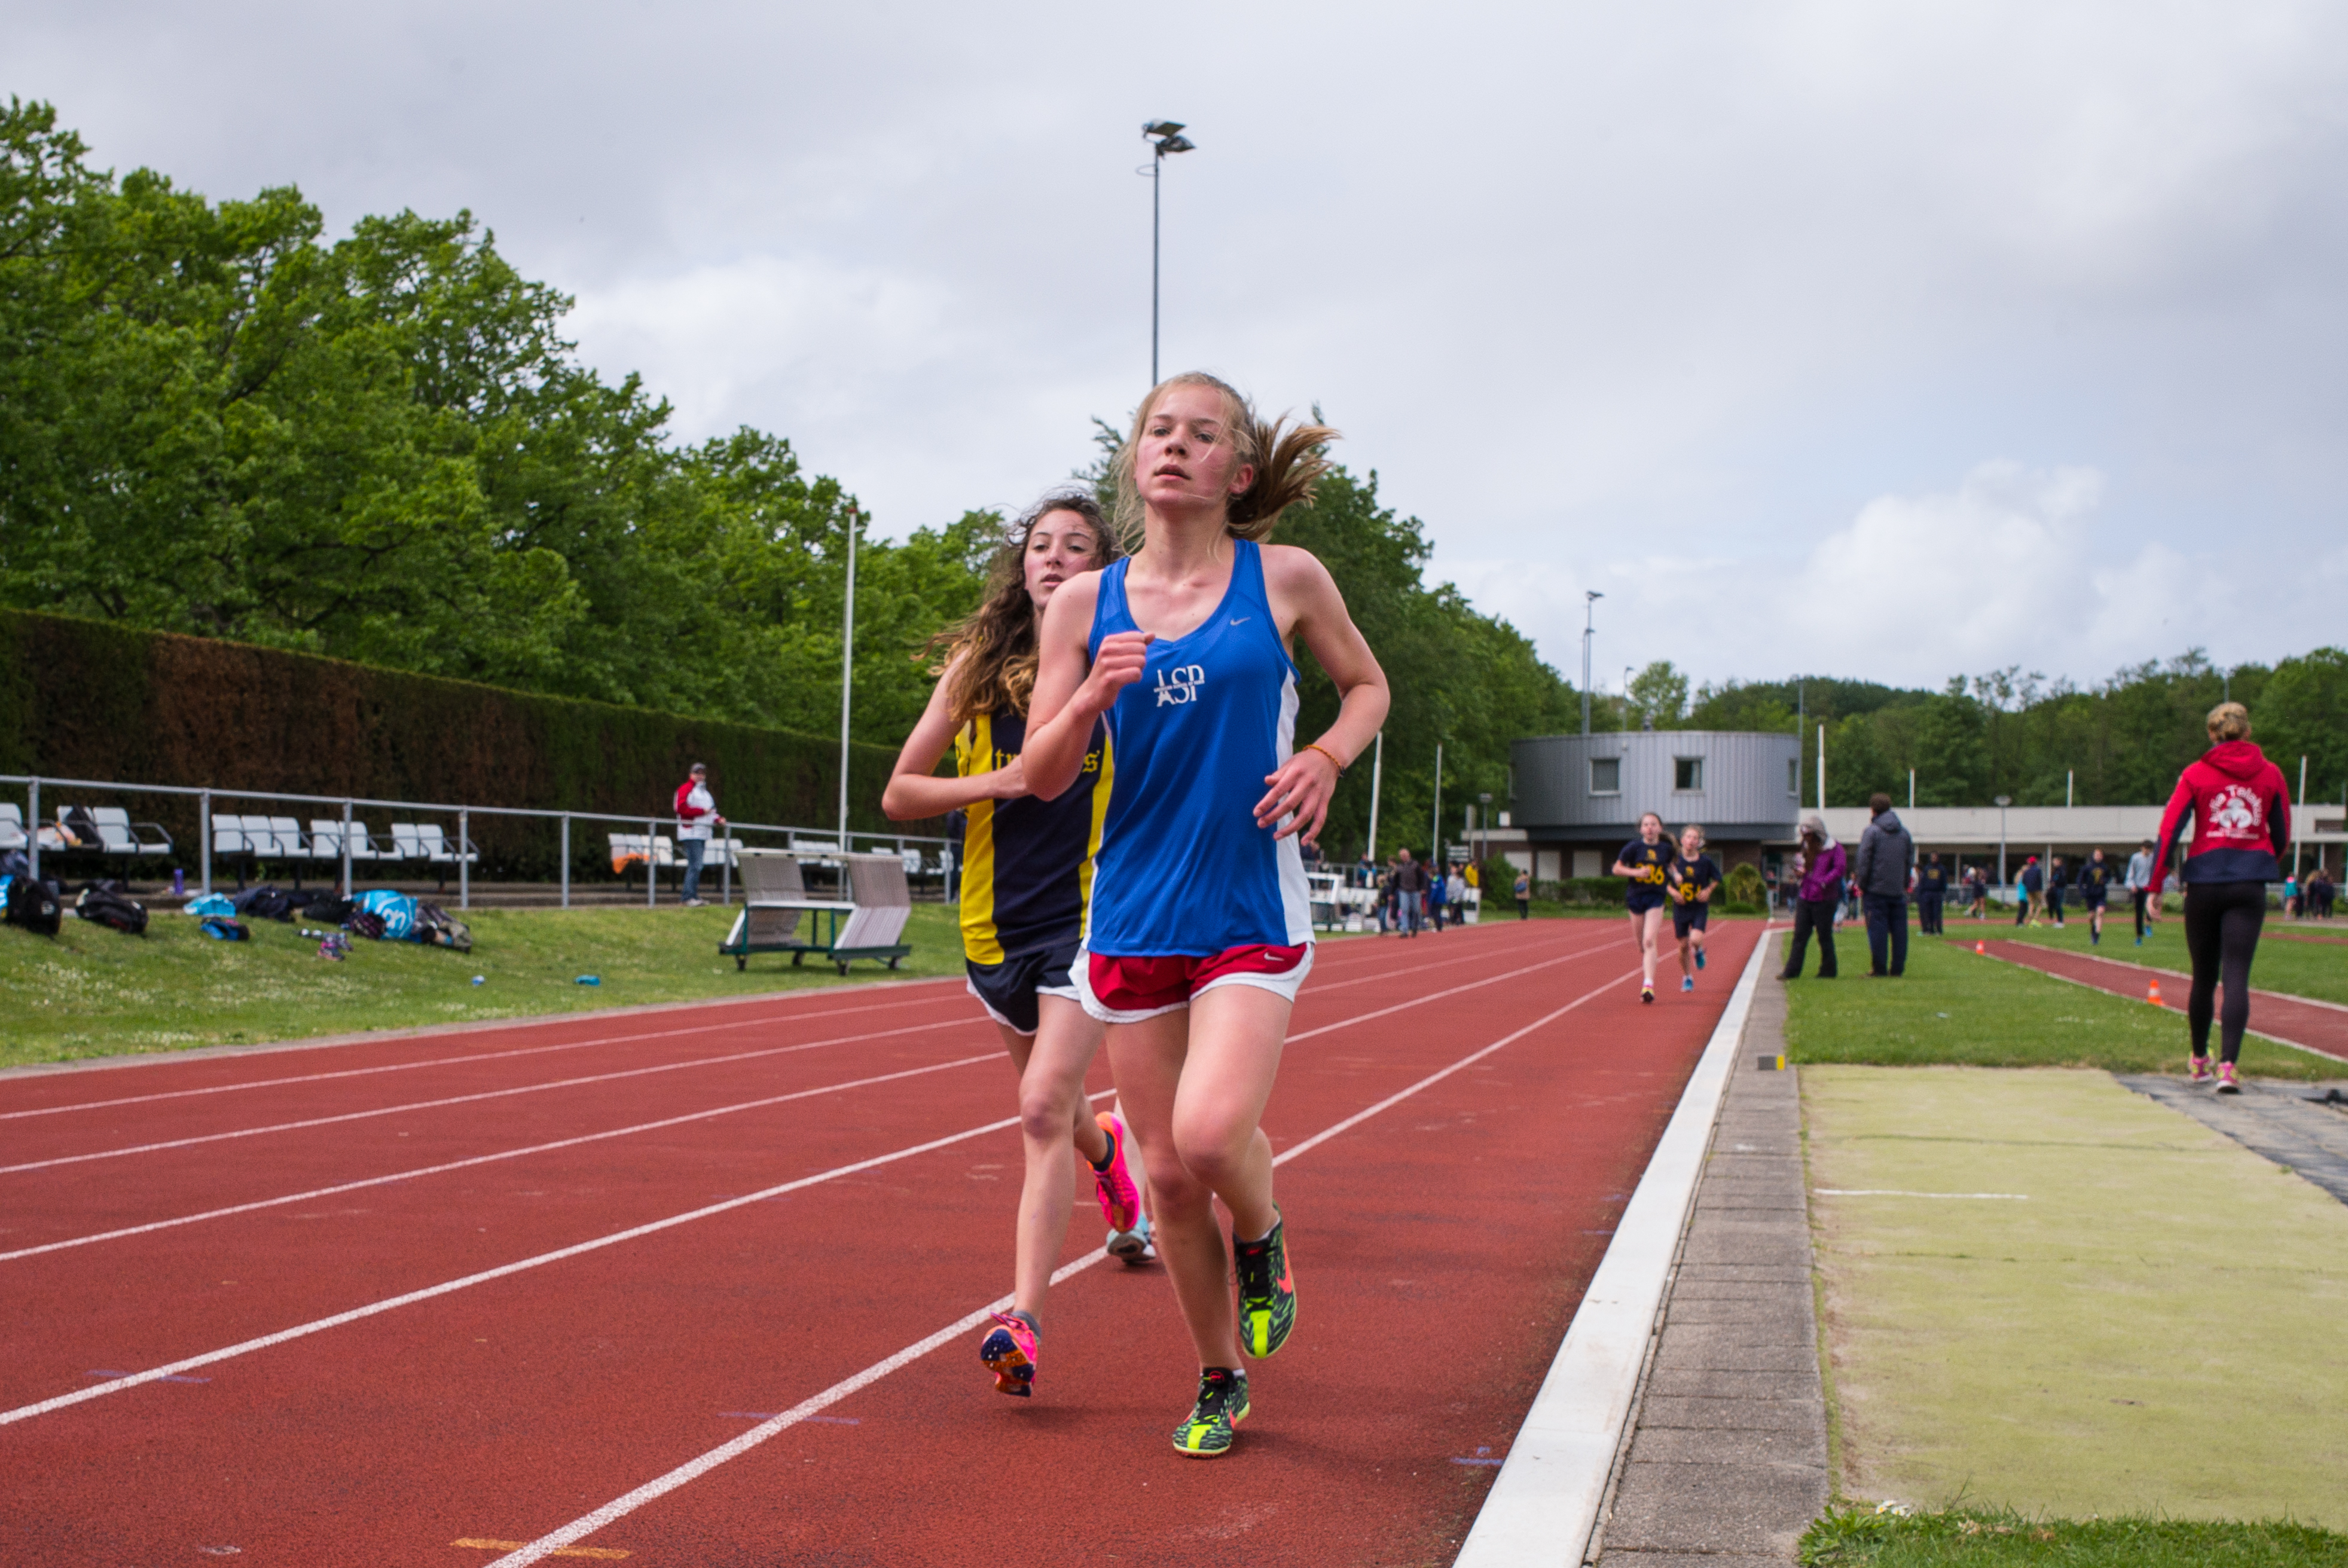
jumping, sports, championship, athletics, sprint, physical exercise, human action, endurance sports, competition event, duathlon, track and field athletics, heptathlon, middle distance running, 800 metres